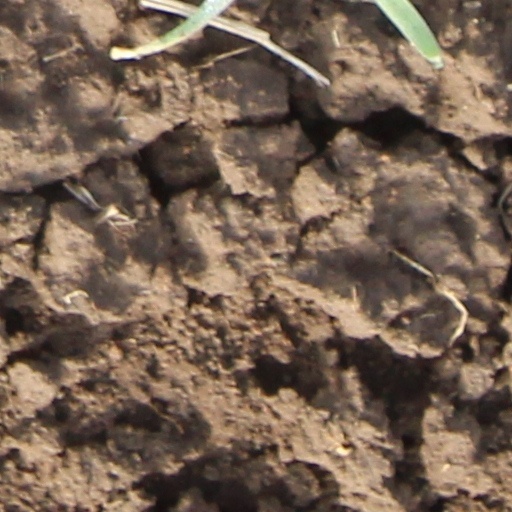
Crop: wheat